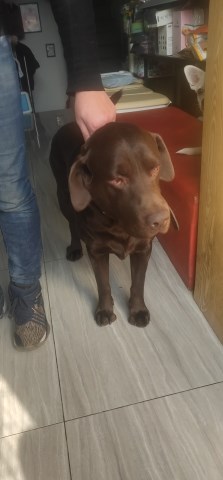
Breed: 3580-n000122-Labrador_retriever